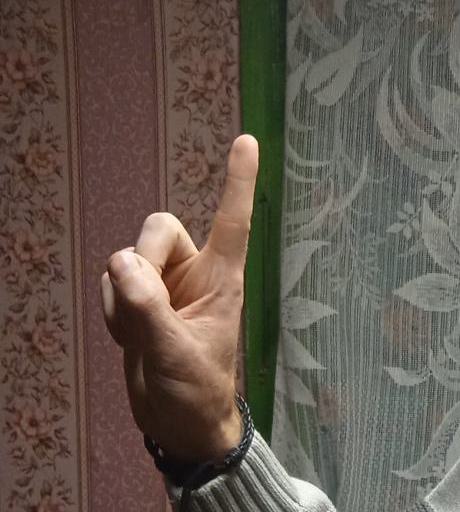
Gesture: one